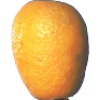
Label: Kumquats 1